NAACP New Orleans Branch

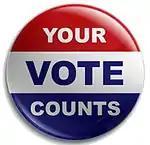
Disenfranchised citizens throughout the New Orleans area were registered to vote by the NAACP New Orleans Branch.

In early 1943, Daniel Byrd became the founding president of the Louisiana State Conference of NAACP Branches in Louisiana. He was later made its first executive secretary, a position that he had held with the New Orleans Branch. Attorney Alexander P. Tureaud, who had been actively involved in the NAACP since the 1920s, became a tireless champion for the branch and the state conference as legal counselor for both. Tureaud won 16 separate teacher salary equalization cases across the state. He was also successful in overturning the white primary within Louisiana. Later he was responsible for desegregation of public schools in 53 of the state's 64 parishes! In later years, Byrd gave technical assistance in school desegregation cases in the states of Louisiana, Mississippi, Arkansas, Texas, and Illinois. From 1967 to 1974, he served on the Louisiana Education Association-Louisiana Teacher Association Joint Committee, which negotiated the merger of the two organizations. In 1974, he served on the Louisiana Committee for the Dismantling of a Dual System of Higher Education. In 1949, Byrd stated: "We are determined to secure absolute equality and nothing less than complete equality is acceptable to our community." Byrd retired from the NAACP in 1977. Byrd died in 1984.